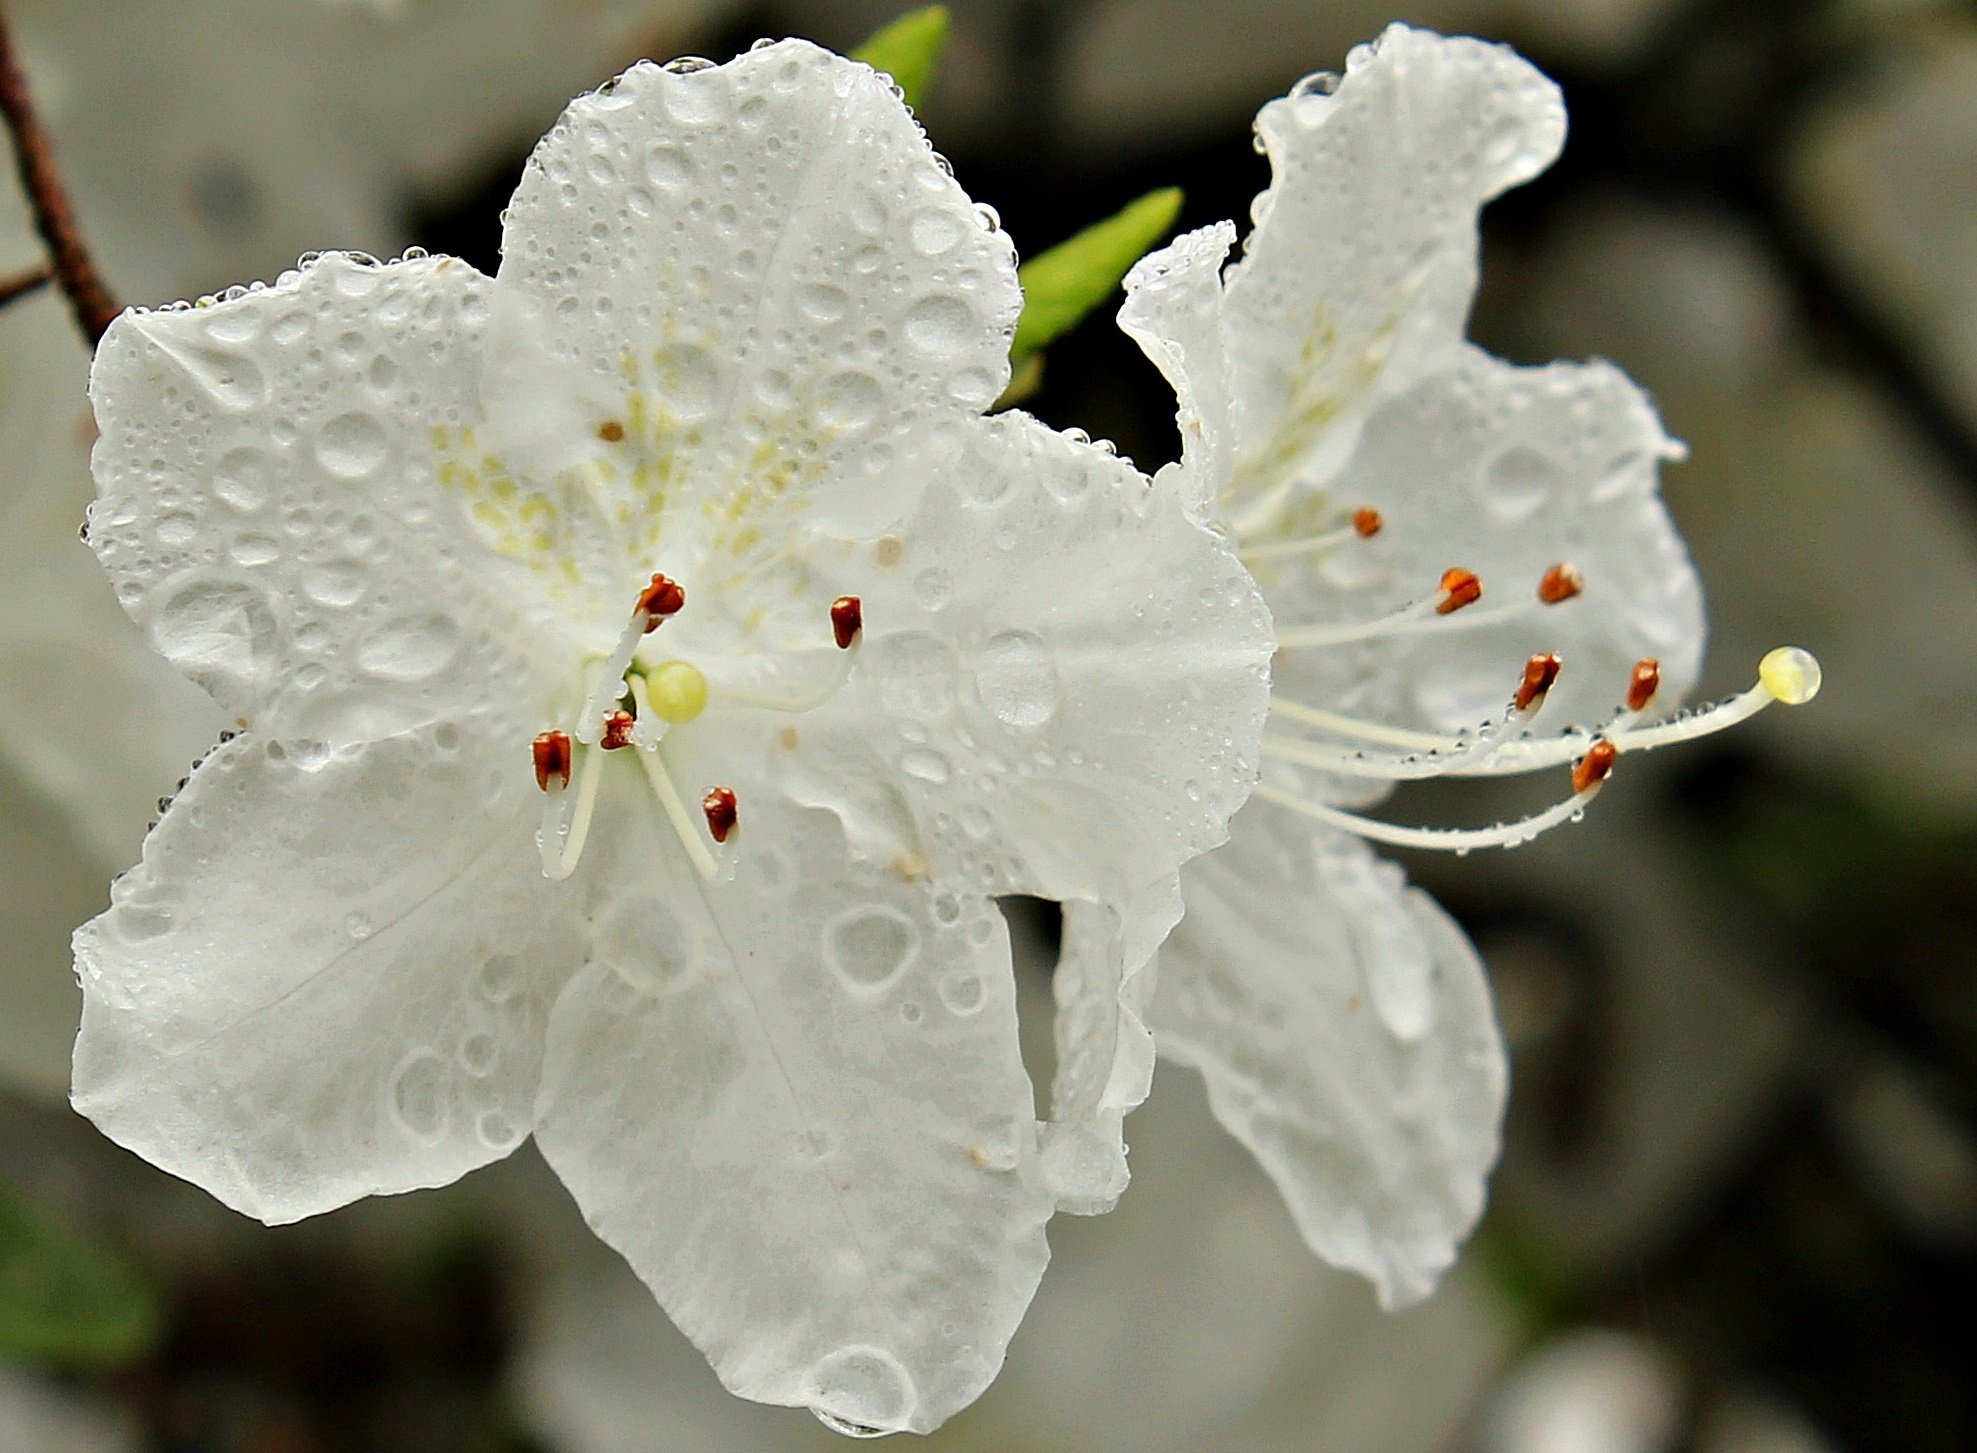
nature, branch, blossom, plant, white, leaf, flower, petal, spring, botany, close, flora, flowers, close up, shrub, rhododendron, drop of water, macro photography, white flowers, flowering plant, plant stem, woody plant, land plant